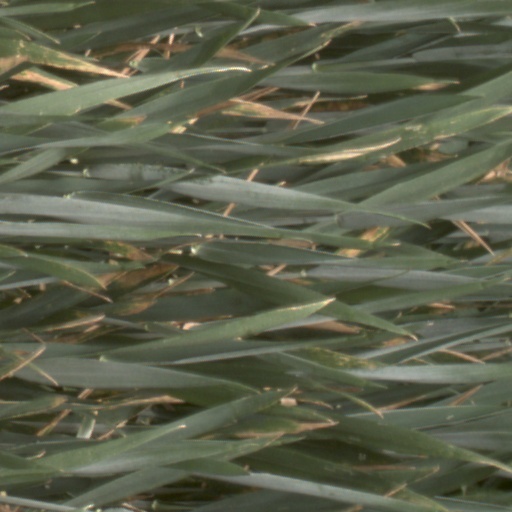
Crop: wheat